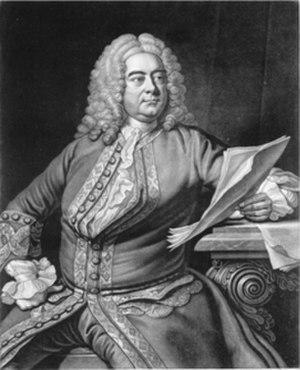
Les Concerti grossi, Op. 6, ou Douze Grands Concertos, HWV 319-330, sont douze concerti grossi de Georg Friedrich Haendel pour un concertino trio pour deux violons et violoncelle et un ripieno en quatre parties, orchestre à cordes et clavecin, basse continue.